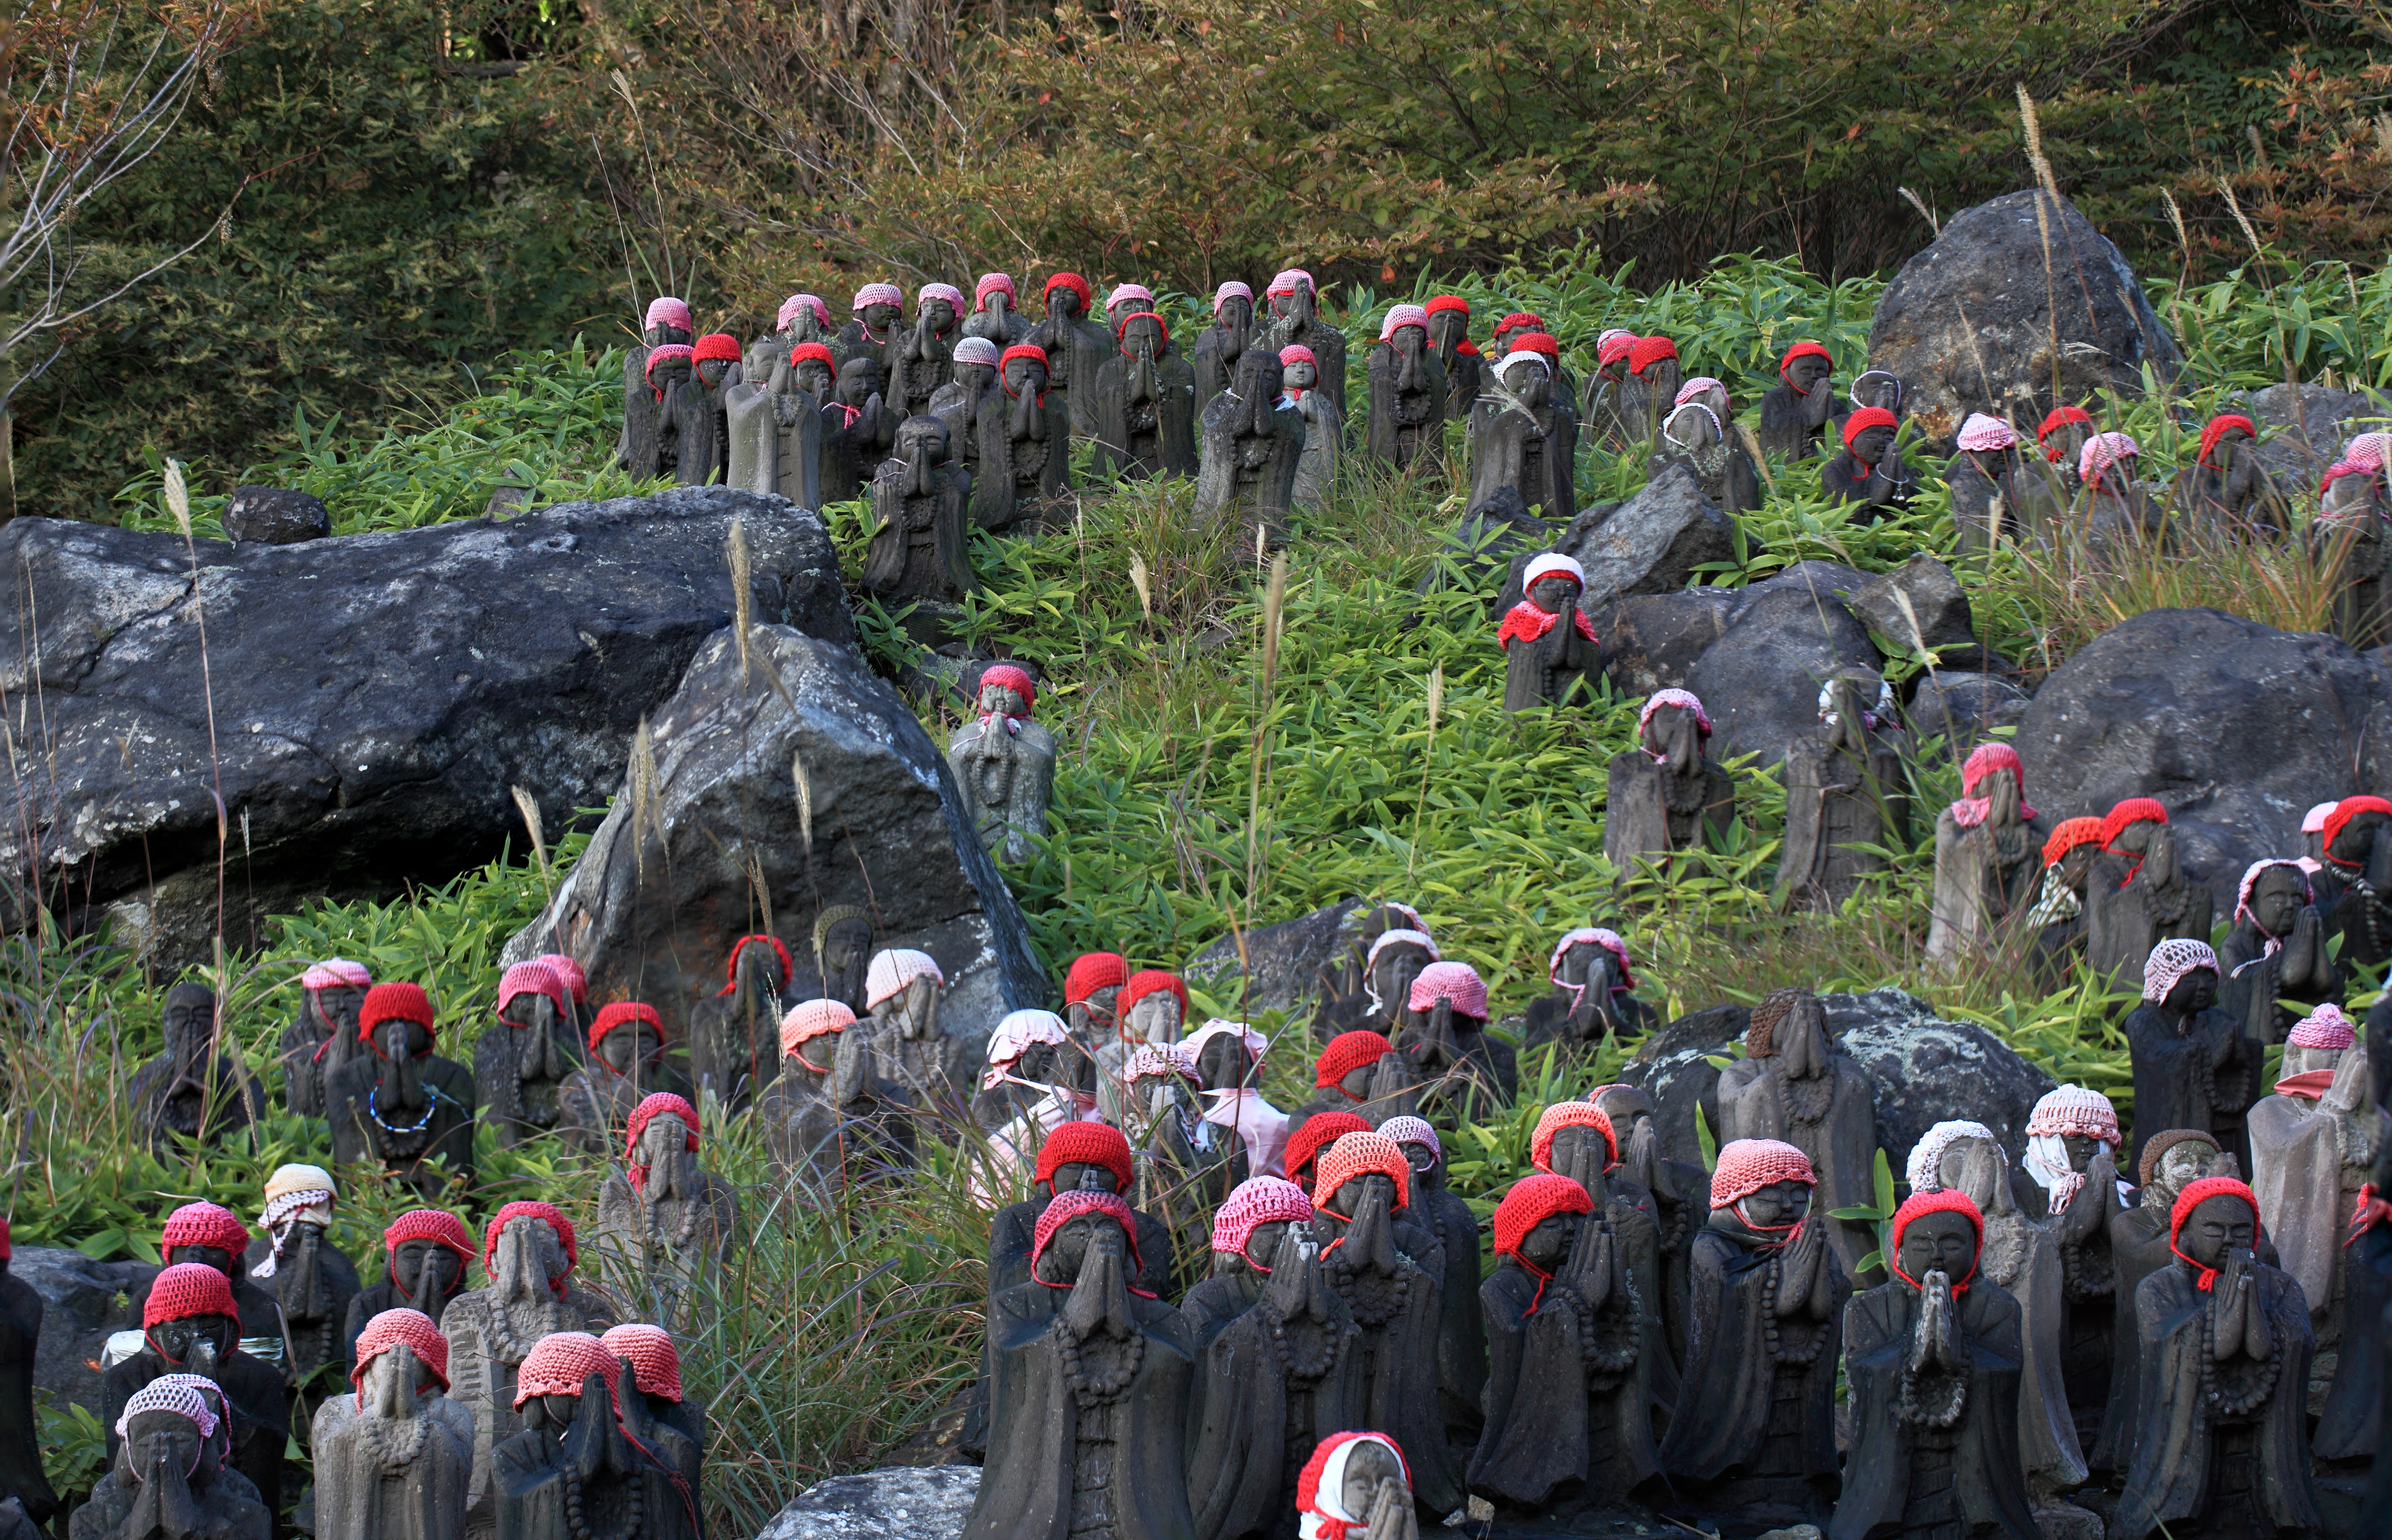
people, high, memorial, tochigi, 5d, hires, markii, hi, res, resolution, nasu, troop, autoblendlayers, sesshouseki